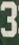
Number: 3